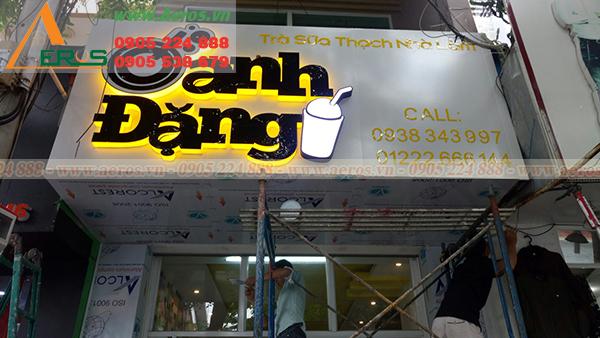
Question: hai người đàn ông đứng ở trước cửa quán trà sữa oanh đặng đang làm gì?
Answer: đang sửa chữa mặt tiền cho quán trà sữa